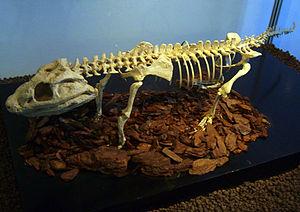
Comahuesuchus est un genre éteint de crocodyliformes, un clade qui comprend les crocodiliens modernes et leurs plus proches parents fossiles. Il est rattaché au sous-ordre des Notosuchia en 1971.